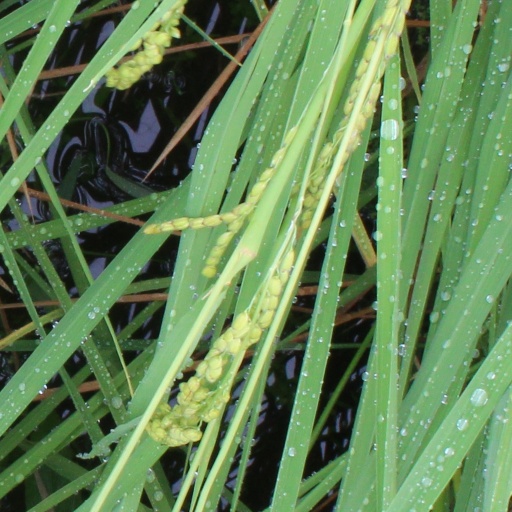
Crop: rice